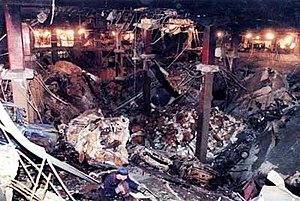
Abdul Basit Mahmoud Abdul Karim, mieux connu sous le pseudonyme Ramzi Ahmed Yousef ou Ramzi Mohammed Yousef, également connu sous des dizaines d'autres pseudonymes, né le 27 avril 1968 au Koweït, est un terroriste islamiste pakistanais.
Le One World Trade Center est le principal bâtiment du nouveau complexe World Trade Center dans le Lower Manhattan, à New York, et le plus haut gratte-ciel de l'hémisphère ouest. Cette tour de 104 étages porte le même nom que la tour jumelle nord du World Trade Center initial, détruite lors des attentats du 11 septembre 2001.
L'attentat du World Trade Center de 1993 est un attentat terroriste commis le 26 février 1993 dans le parking de la tour Nord du World Trade Center à New York. Un cocktail explosif de près de 680 kg est placé dans une voiture piégée avec pour objectif de faire basculer la tour Nord sur la tour Sud et de détruire ainsi le complexe, tuant des milliers de civils. Considérée comme un échec, l'opération terroriste tue 6 personnes et en blesse 1 042 autres.